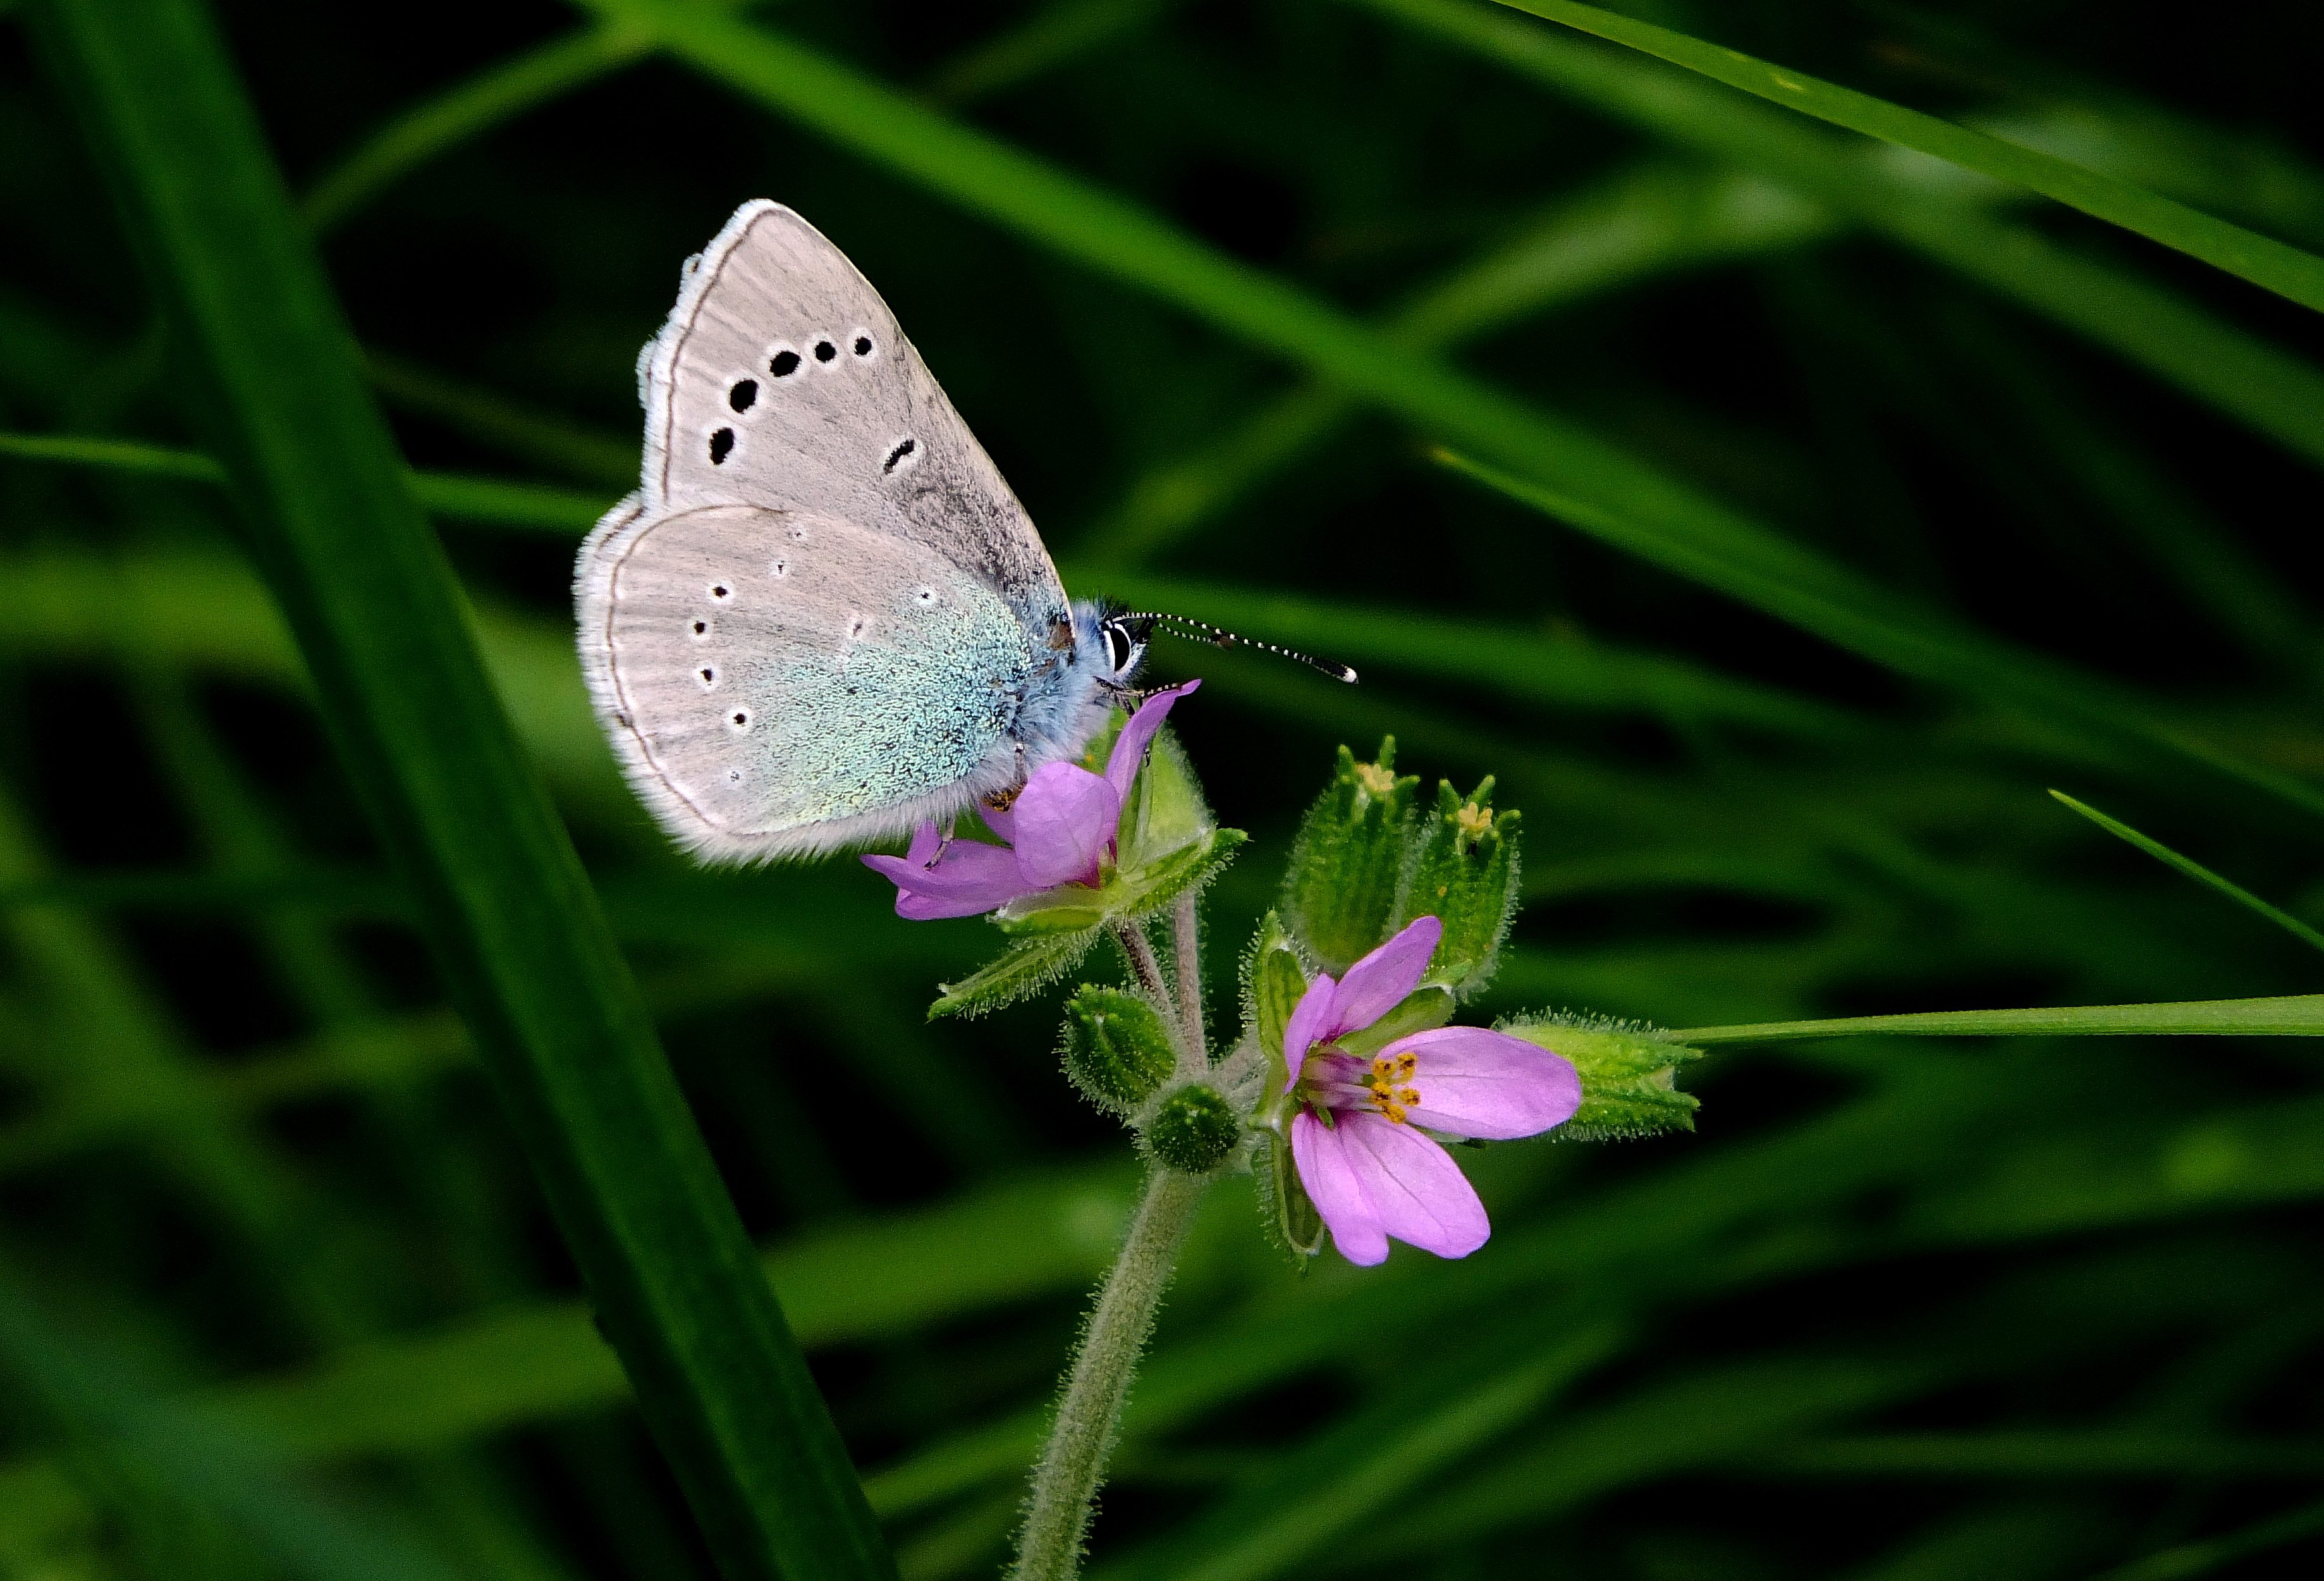
nature, grass, plant, meadow, flower, insect, macro, butterfly, flora, fauna, invertebrate, close up, animals, naturaleza, nectar, pieridae, ggl1, gaby1, animales, mariposas, fujifilmxs1, macro photography, pollinator, plant stem, moths and butterflies, lycaenid, brush footed butterfly, colias